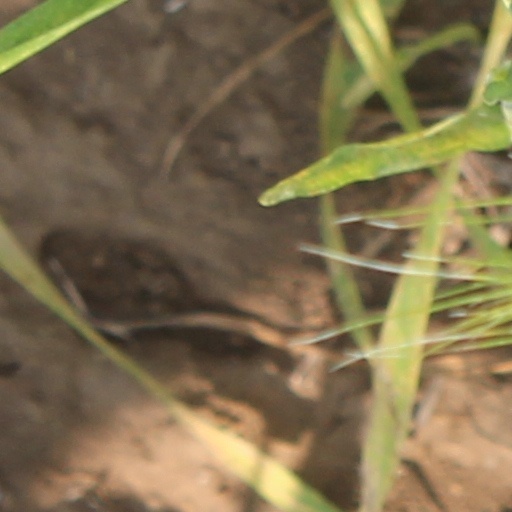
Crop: wheat